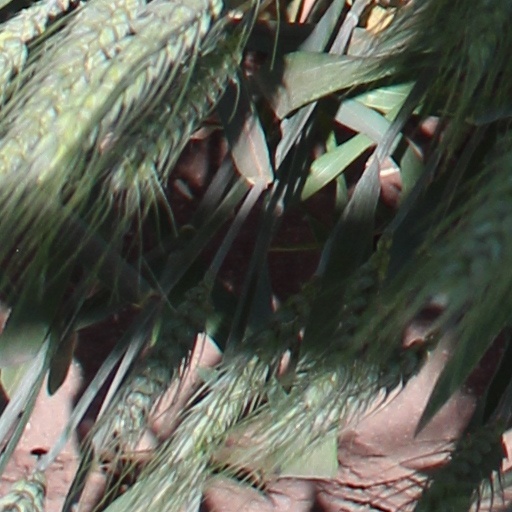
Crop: wheat